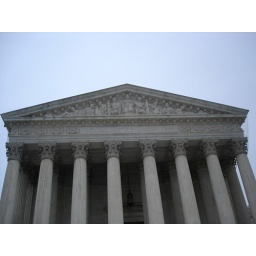
Supreme Court in the blue sky